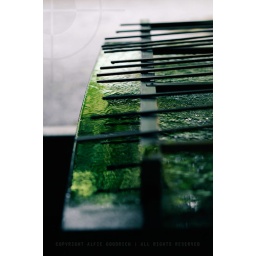
Reflections of green trees above in okiome below; Meiji-jingu Shrine, Tokyo, Japan